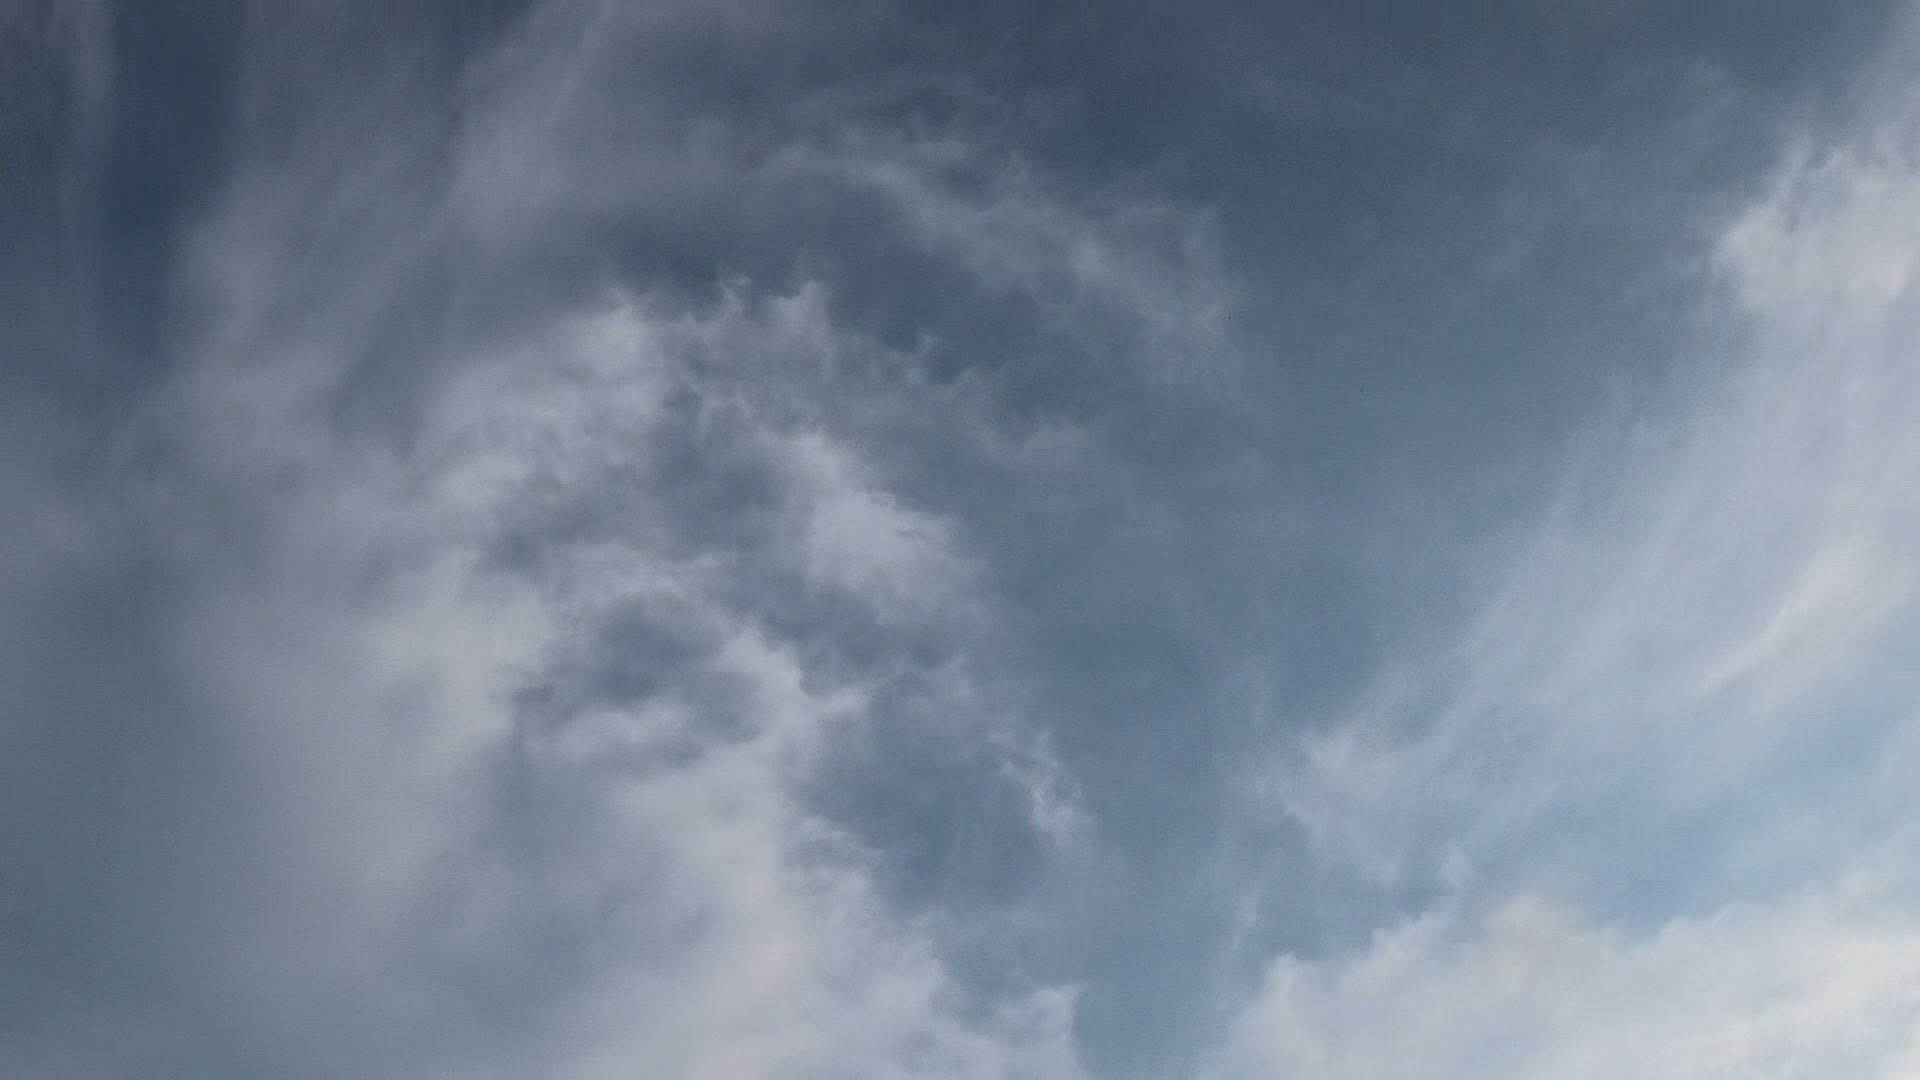
Cloud type: Altostratus